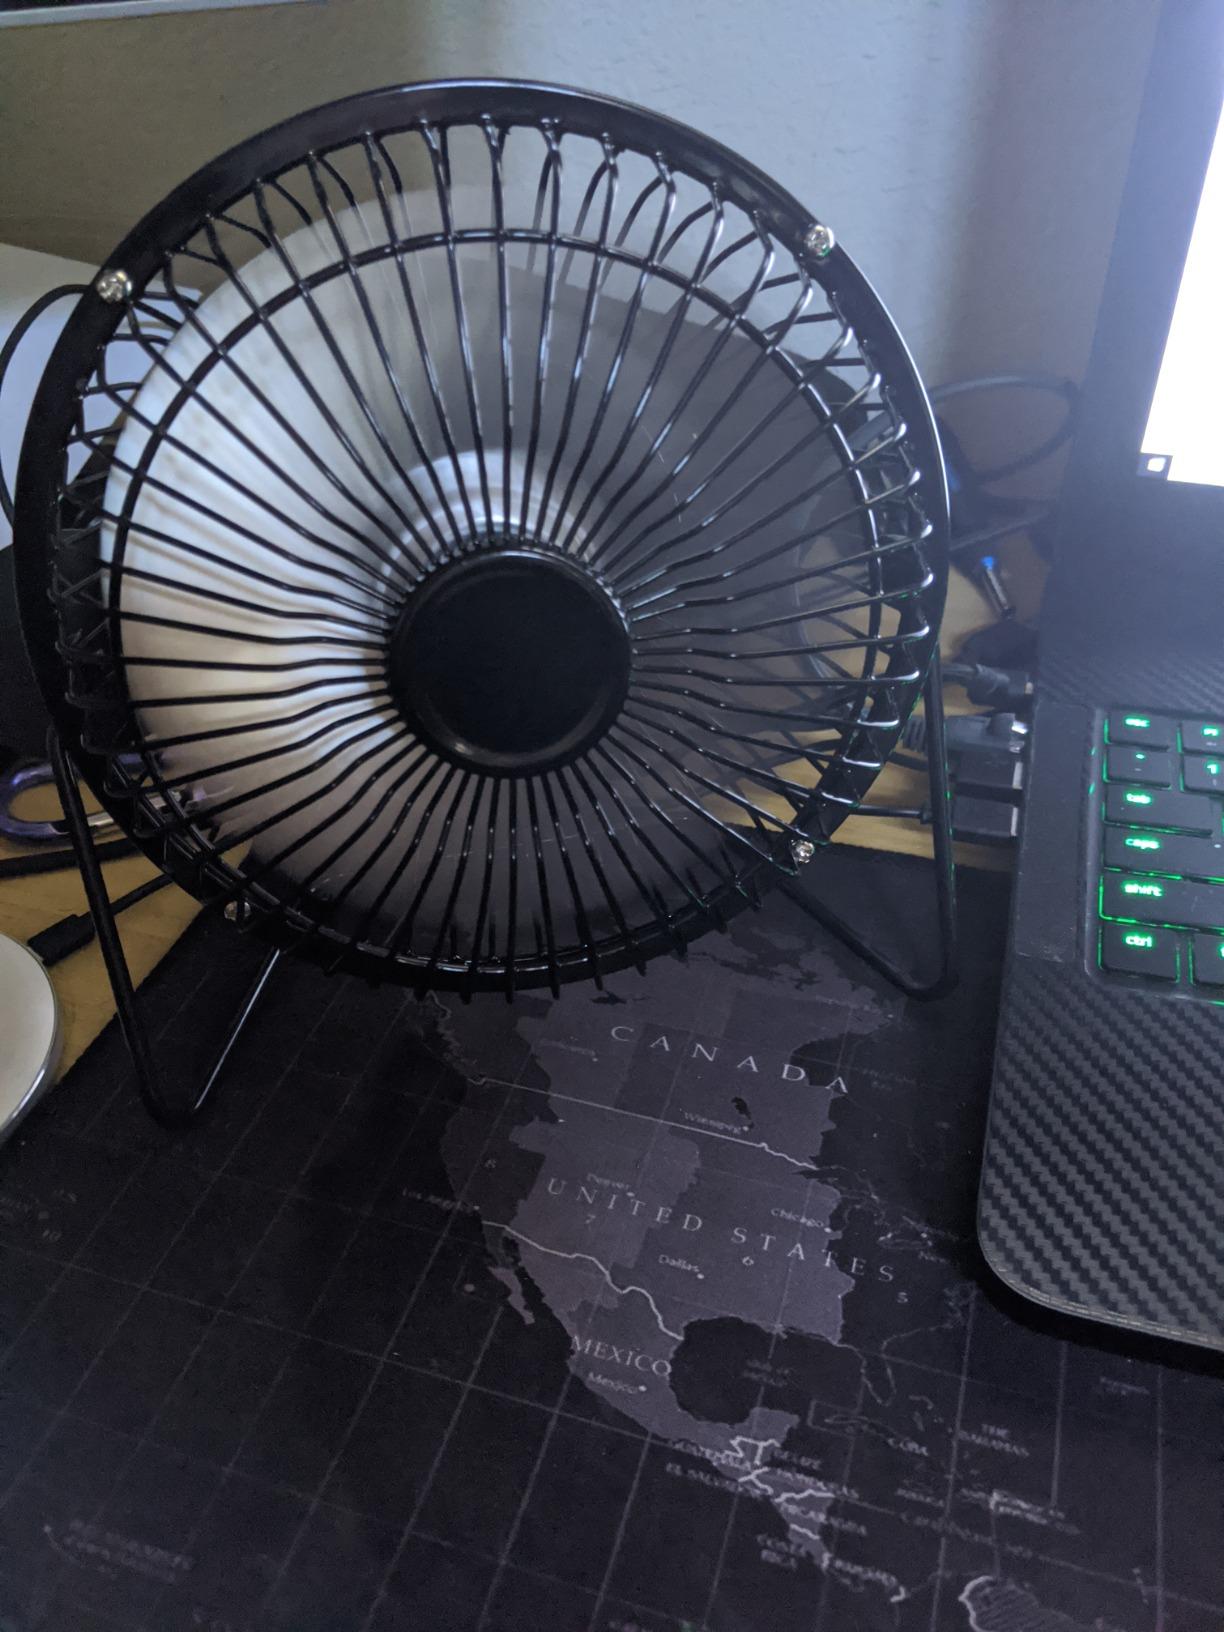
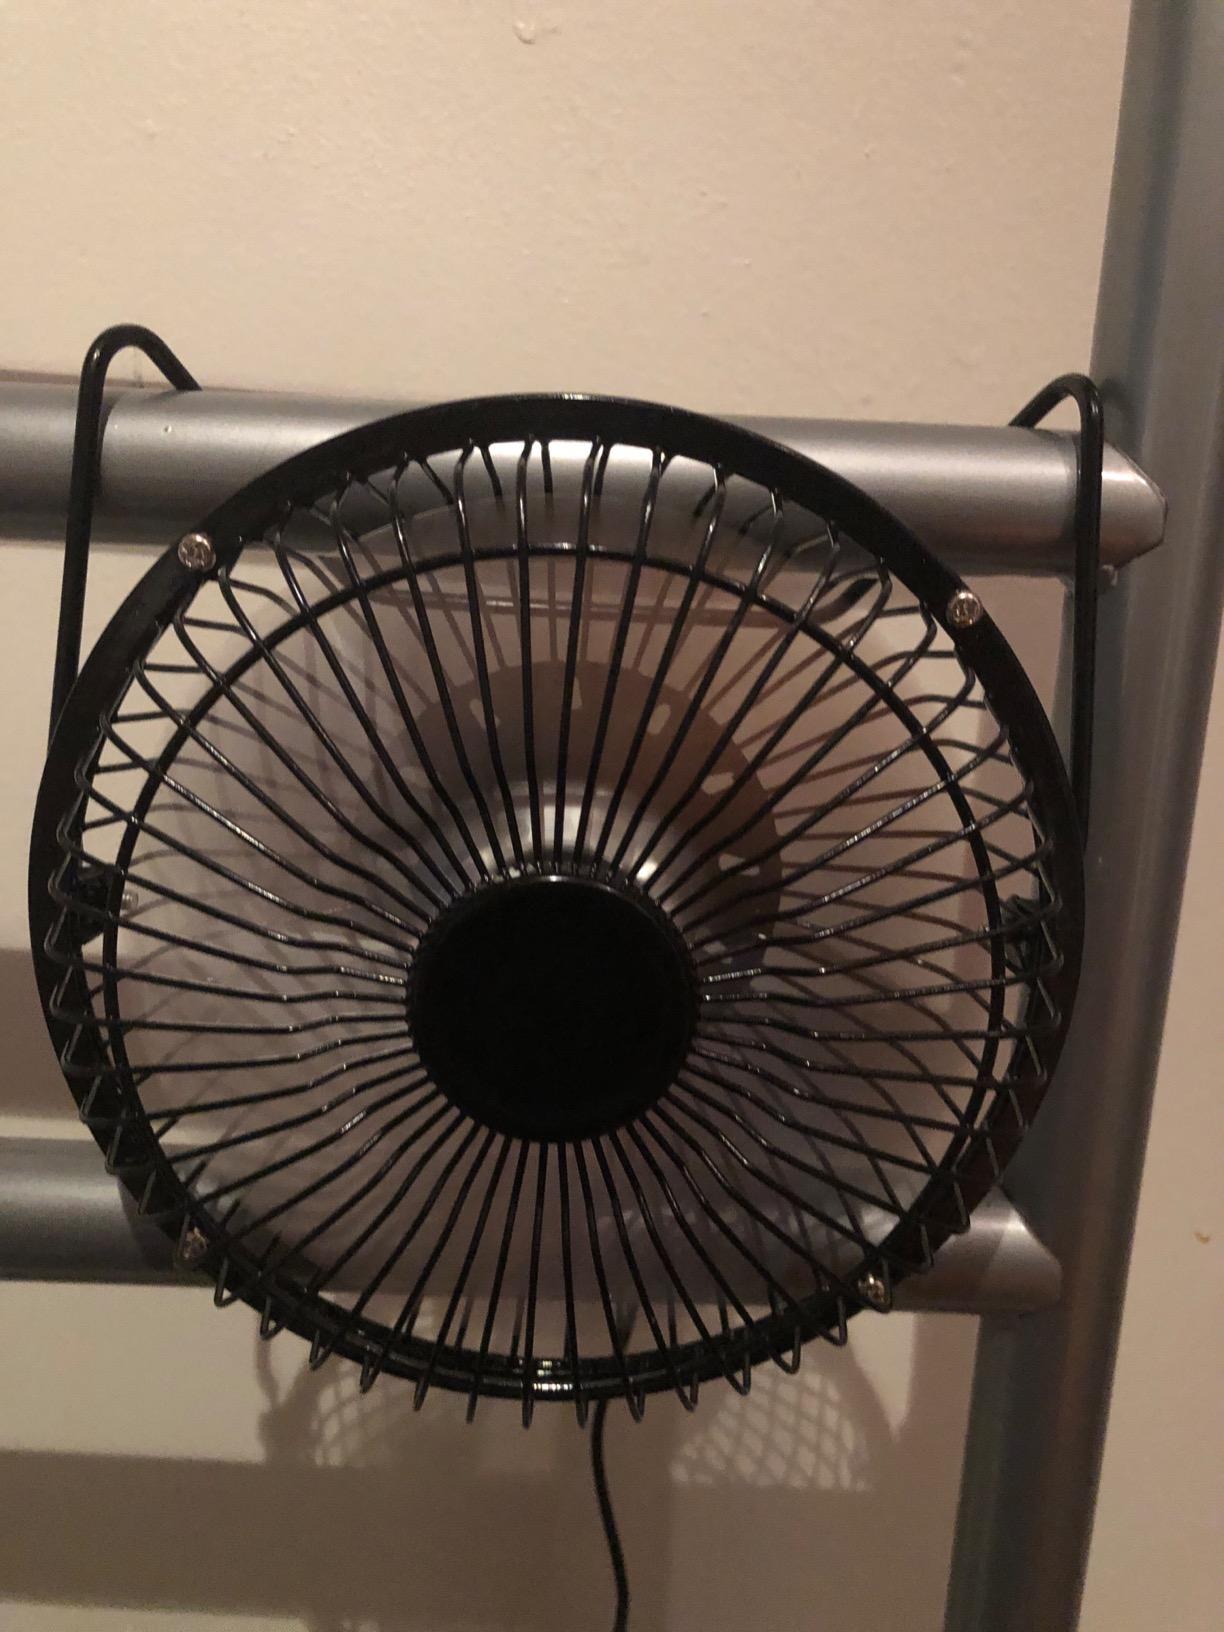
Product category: fan
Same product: yes